Ben Bradley (politician)

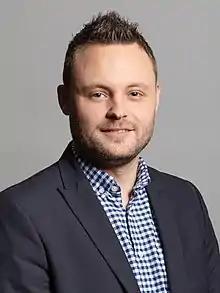
Official parliamentary portrait, 2020

Benjamin David Bradley (born 11 December 1989) is a British Conservative Party politician who served as the Member of Parliament (MP) for Mansfield from 2017 to 2024.